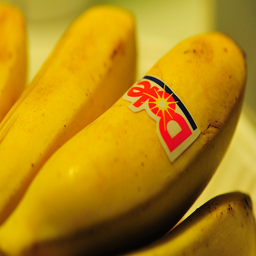
A pile of ripe dole bananas sitting on a plate.
This is a bundle of yellow Dole bananas.
there is a dole sticker on this bunch of bananas
There is no image on this page to describe.
A close up of a yellow banana with a sticker on it.